Path integrals in polymer science

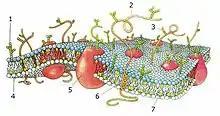
Diagram of a cell membrane. A common form of "wall" a polymer might encounter.

To model a perfect rigid wall, simply set formula_34 for all regions in space out of reach of the polymer due to the wall contour.